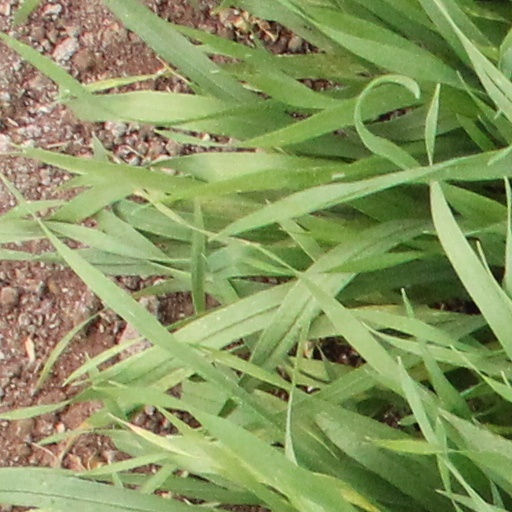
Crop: wheat